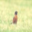
Label: bird